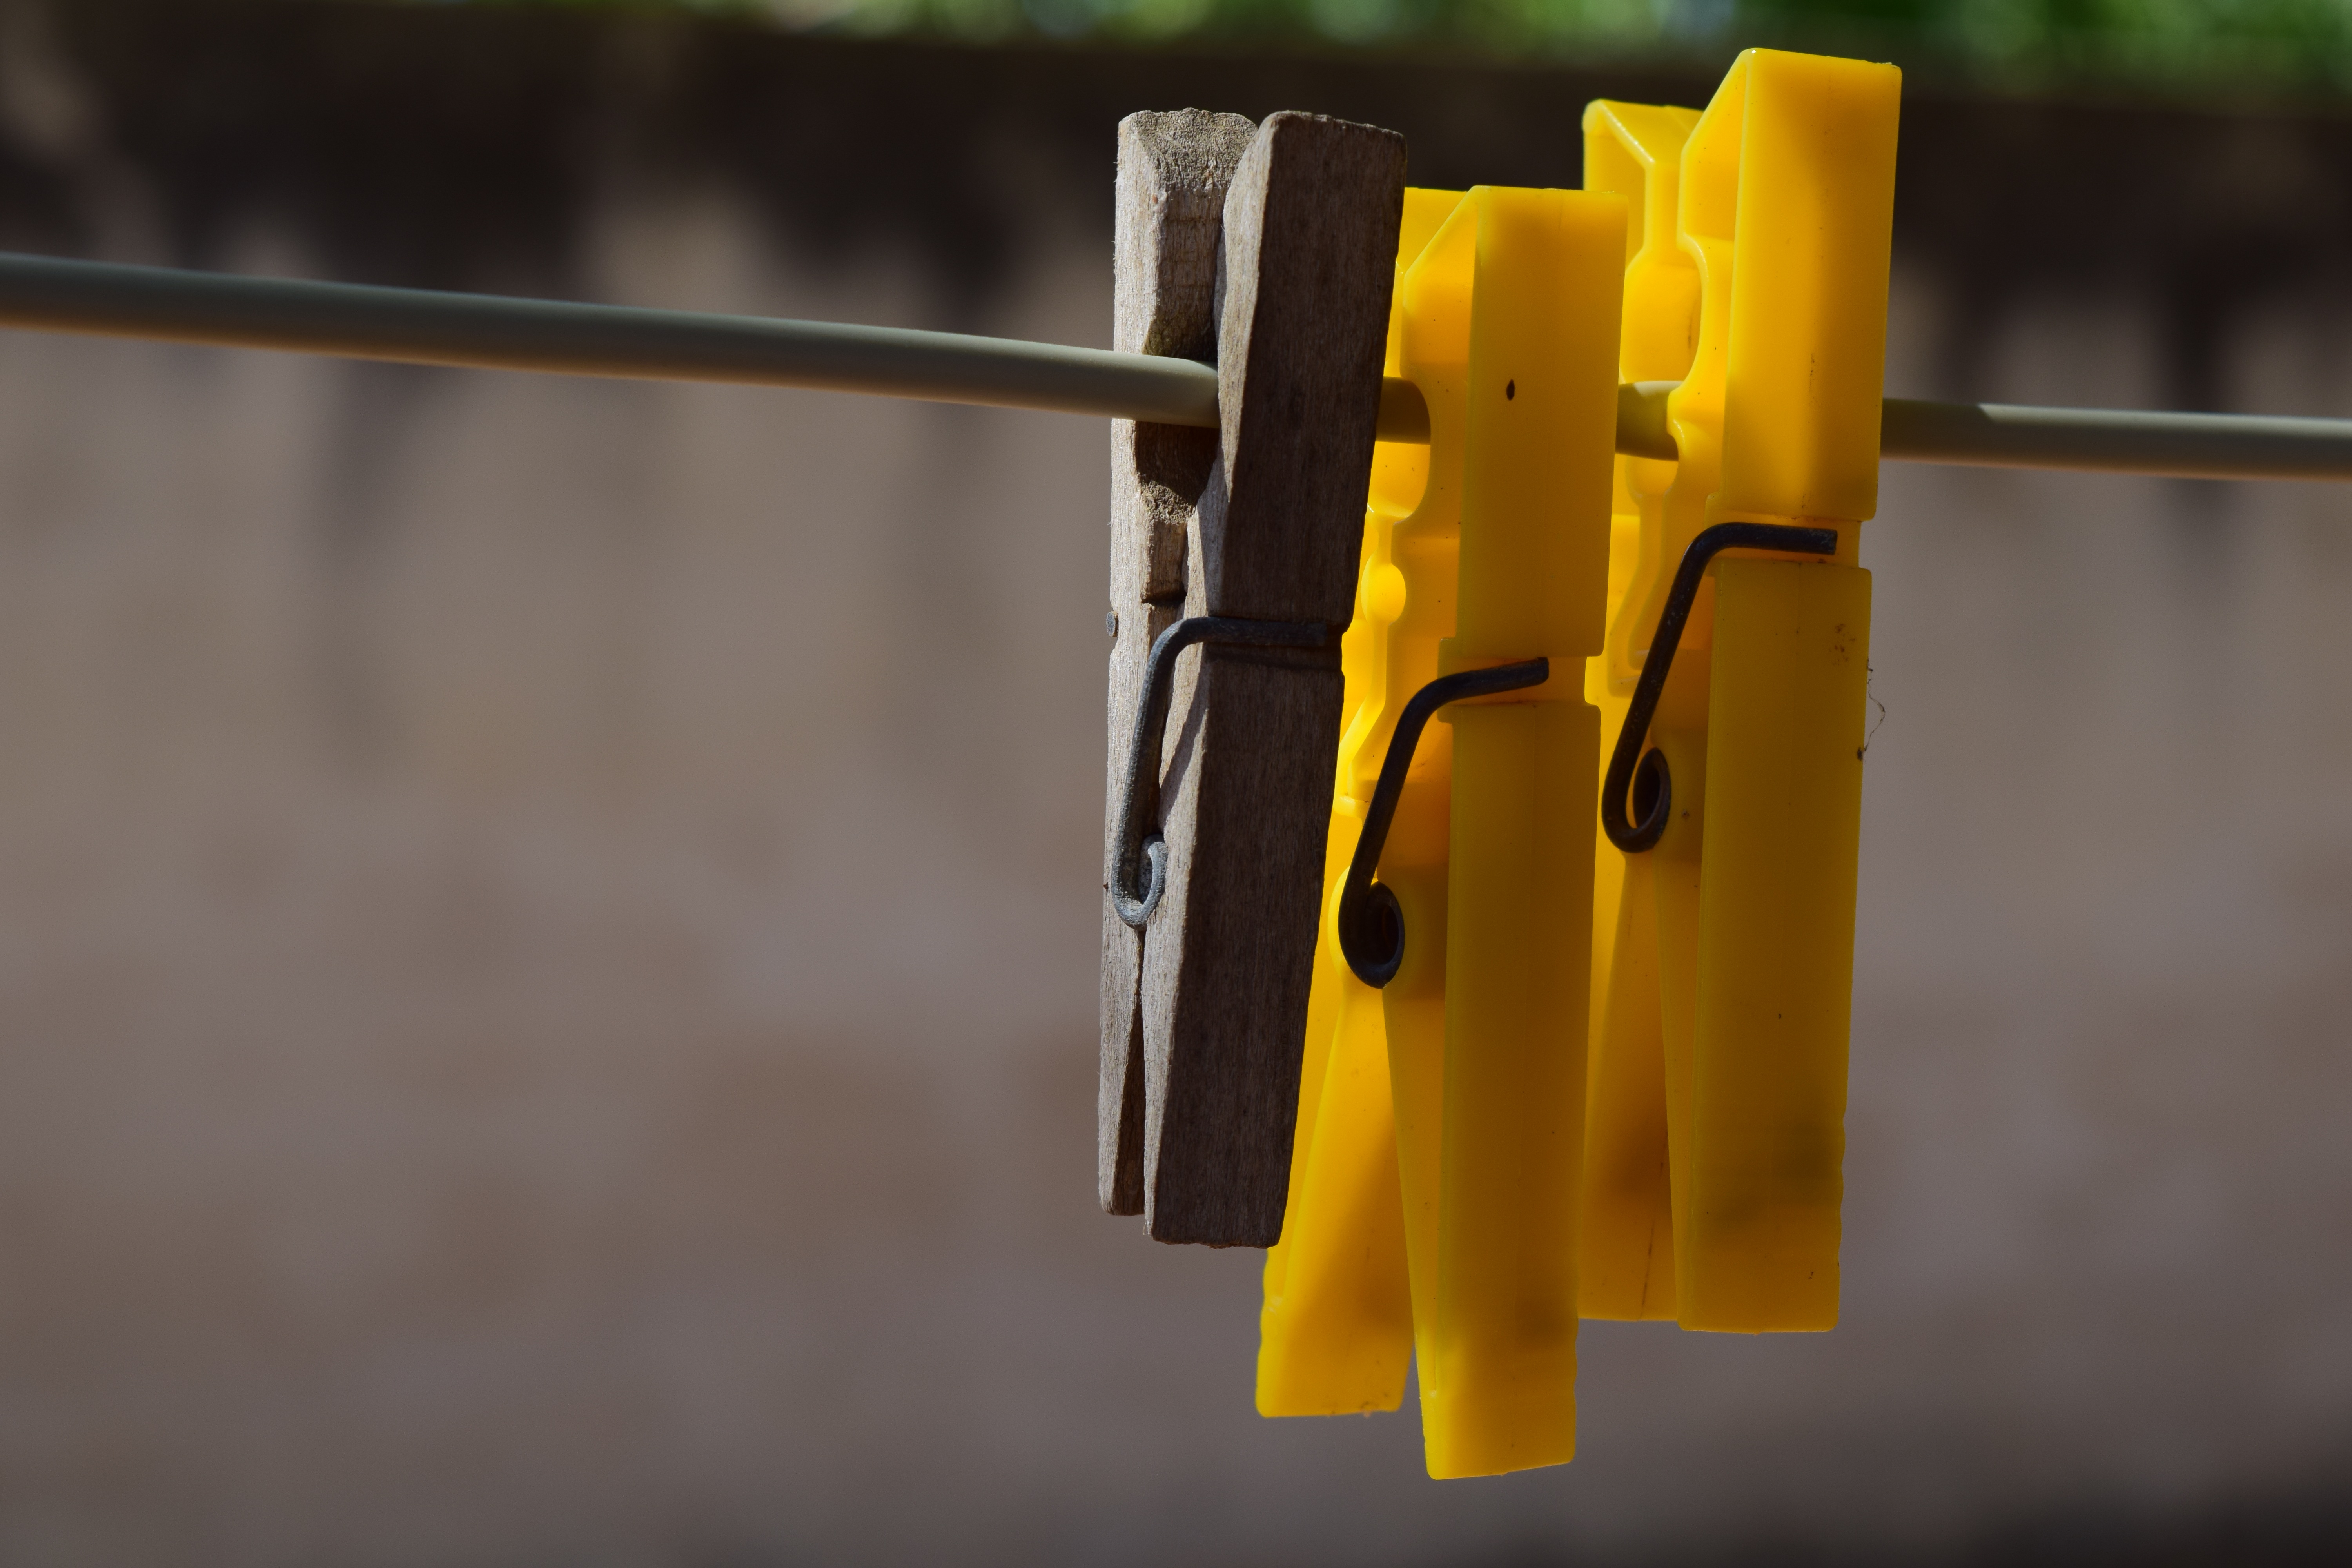
wing, light, summer, dry, green, vehicle, color, wash, yellow, close, lighting, laundry, close up, hang, macro photography, budget, clothes line, clothespins, plastic clip